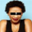
Label: woman